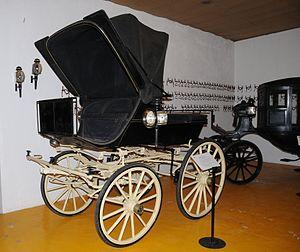
Le musée des voitures à cheval Geraz do Lima en un musée consacré aux voitures hippomobiles, situé à Quinta de Bouça, dans le district de Viana do Castelo.
Jean Henri-Labourdette est un carrossier designer automobile français de renom, en activité de 1858 à 1939.